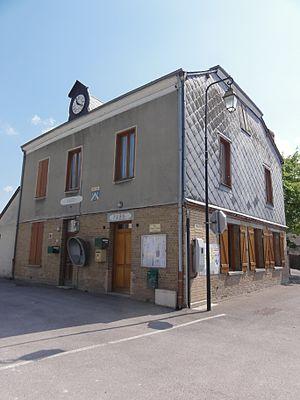
Balham (Ardennnes) Mairie
Balham est une commune française située dans le département des Ardennes, en région Grand Est.